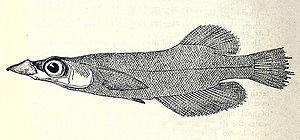
Les Adrianichthyidae sont une famille de poissons de l'ordre des Beloniformes.
Adrianichthys est un genre de poisson de la famille des Adrianichthyidae et de l'ordre des Beloniformes. Ce genre est endémique au lac Poso en Sulawesi, en Indonésie et toutes les espèces sont très menacées par notamment la dégradation de leur habitat. Deux espèces sur les quatre que regroupe le genre sont peut-être déjà éteintes.